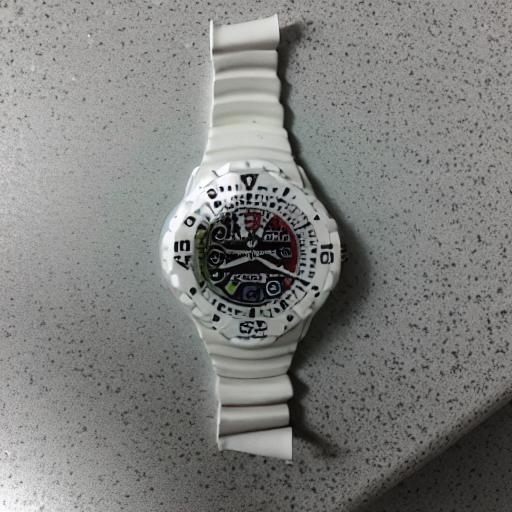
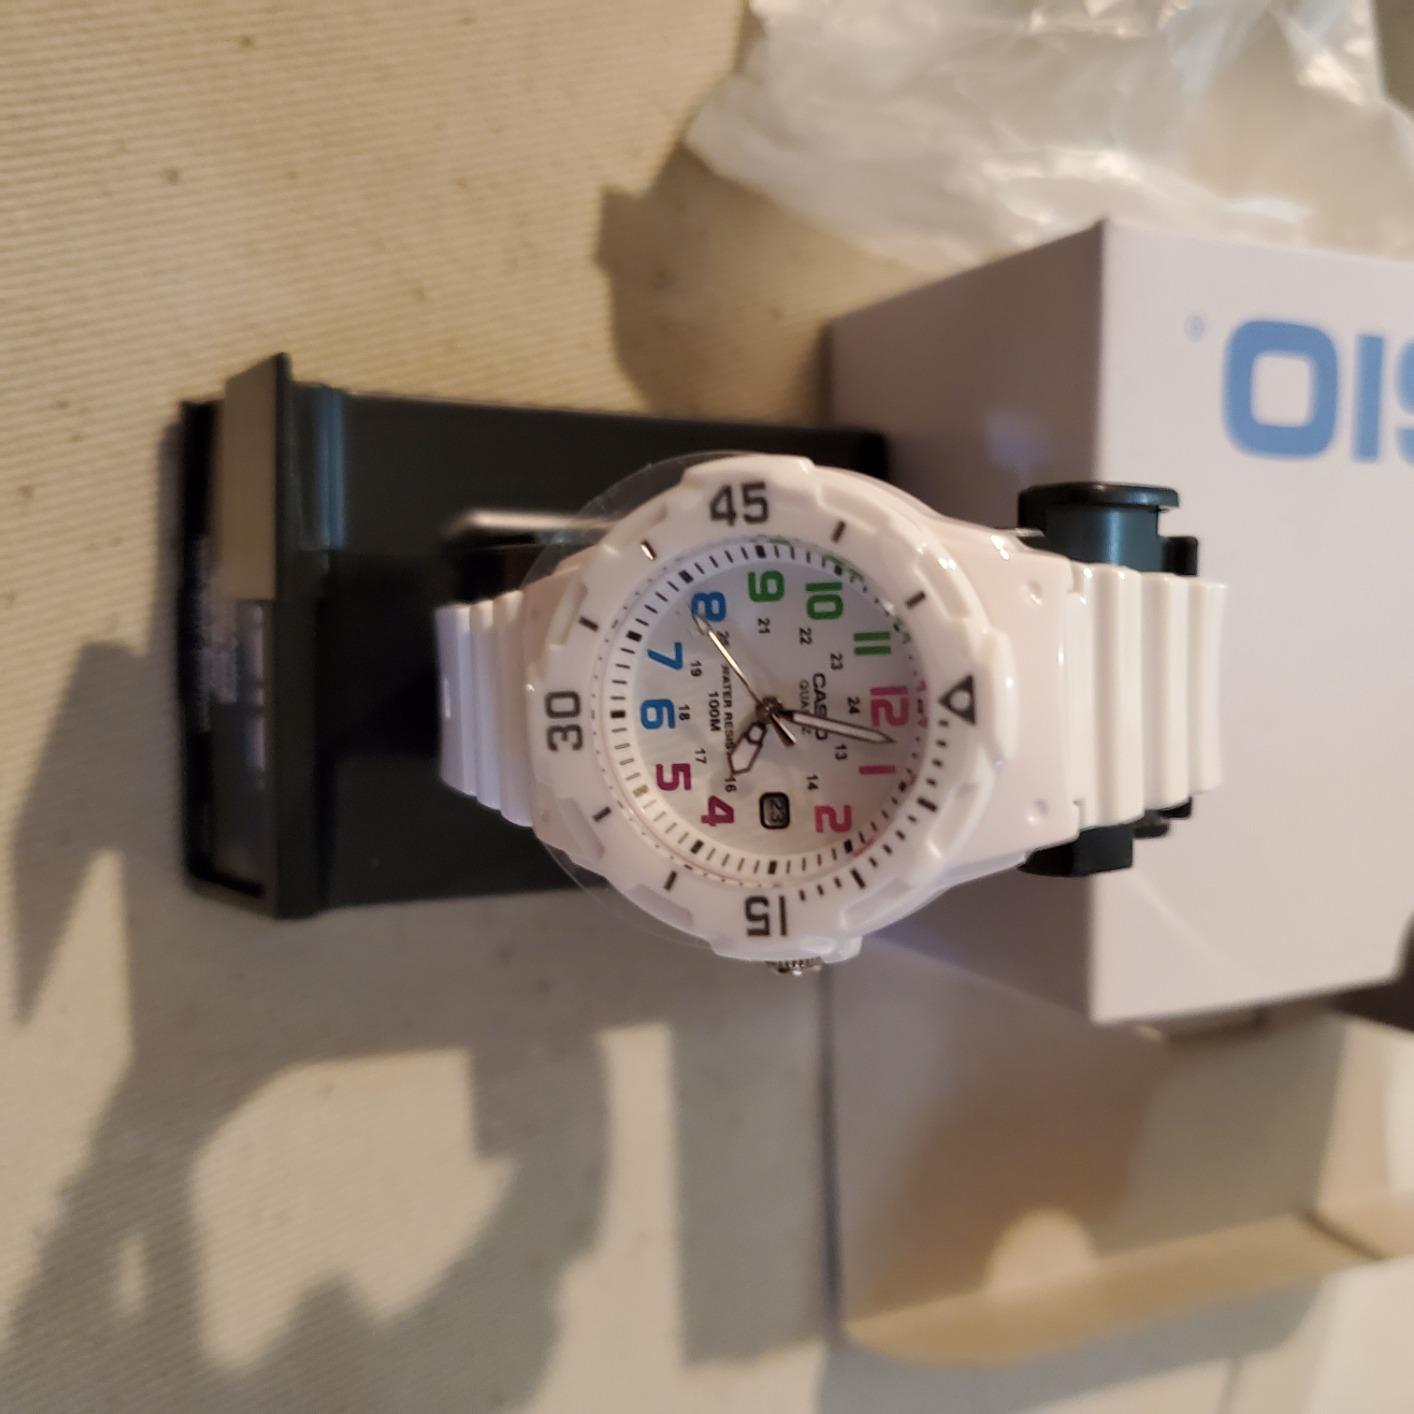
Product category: accessories_watch
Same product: no